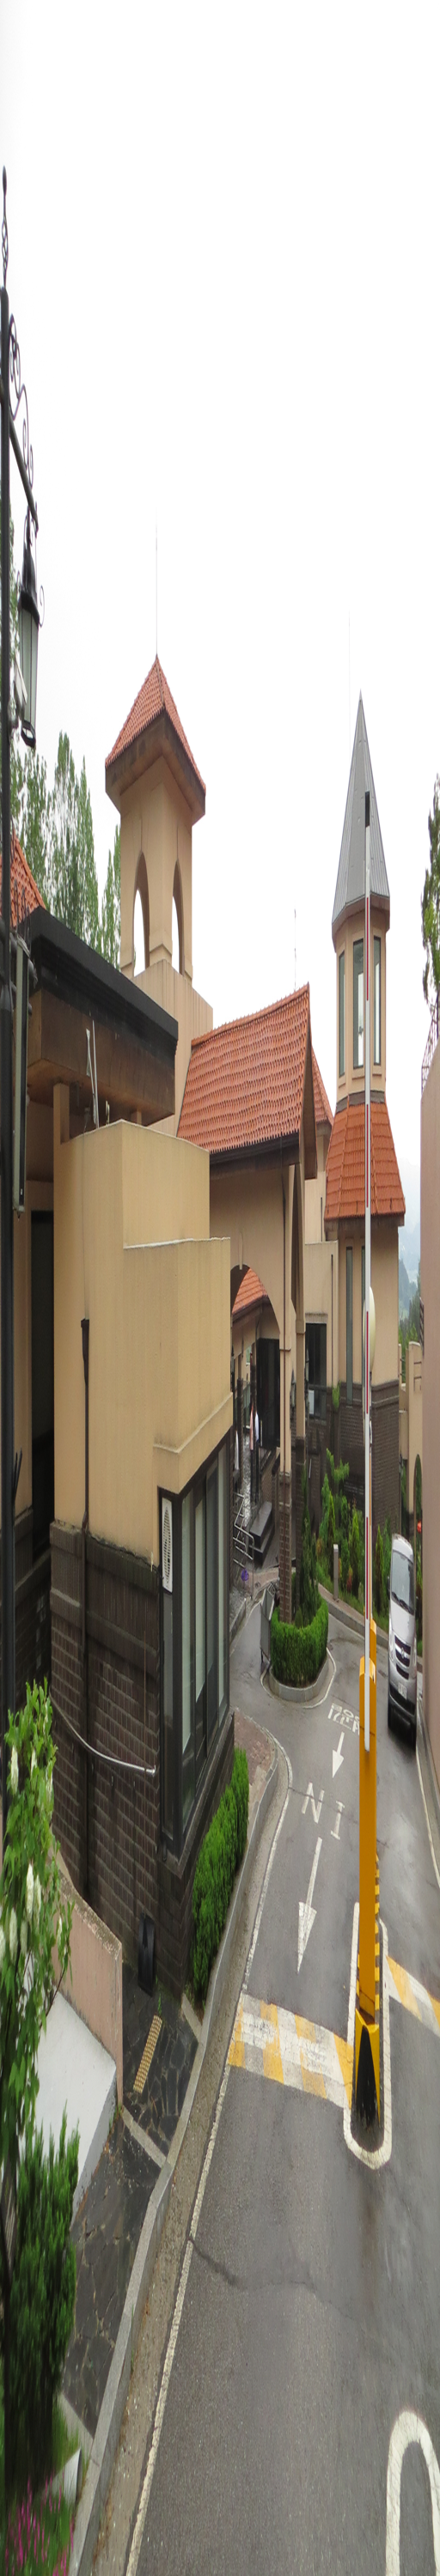
some of the administrative buildings .